Joe Morgenstern

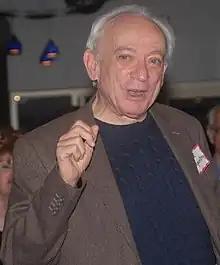
Morgenstern in 2008

Joe Morgenstern (born October 3, 1932) is an American writer and retired film critic. He wrote for "Newsweek" from 1965 to 1983, and then for "The Wall Street Journal" from 1995 to 2022. He won the Pulitzer Prize for Criticism in 2005. Morgenstern has also written for television.